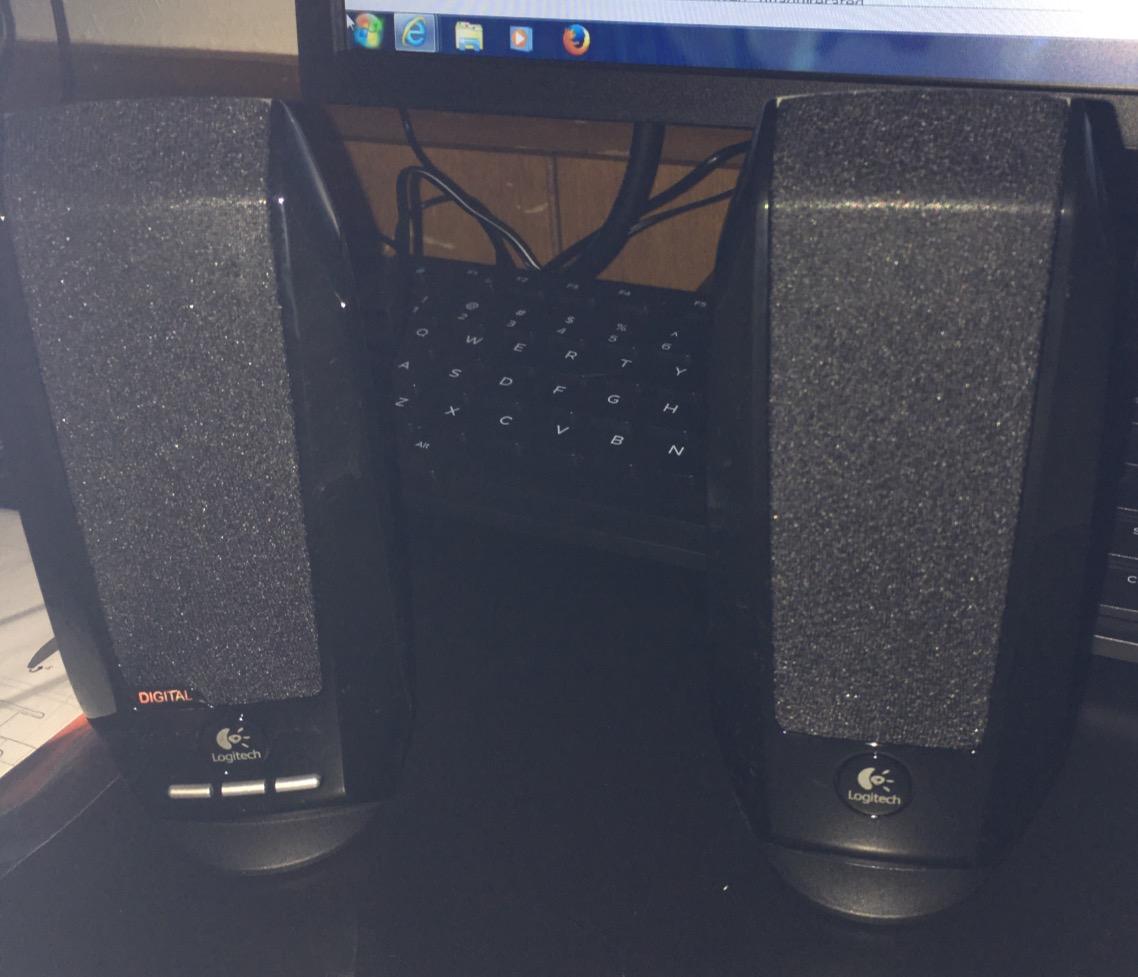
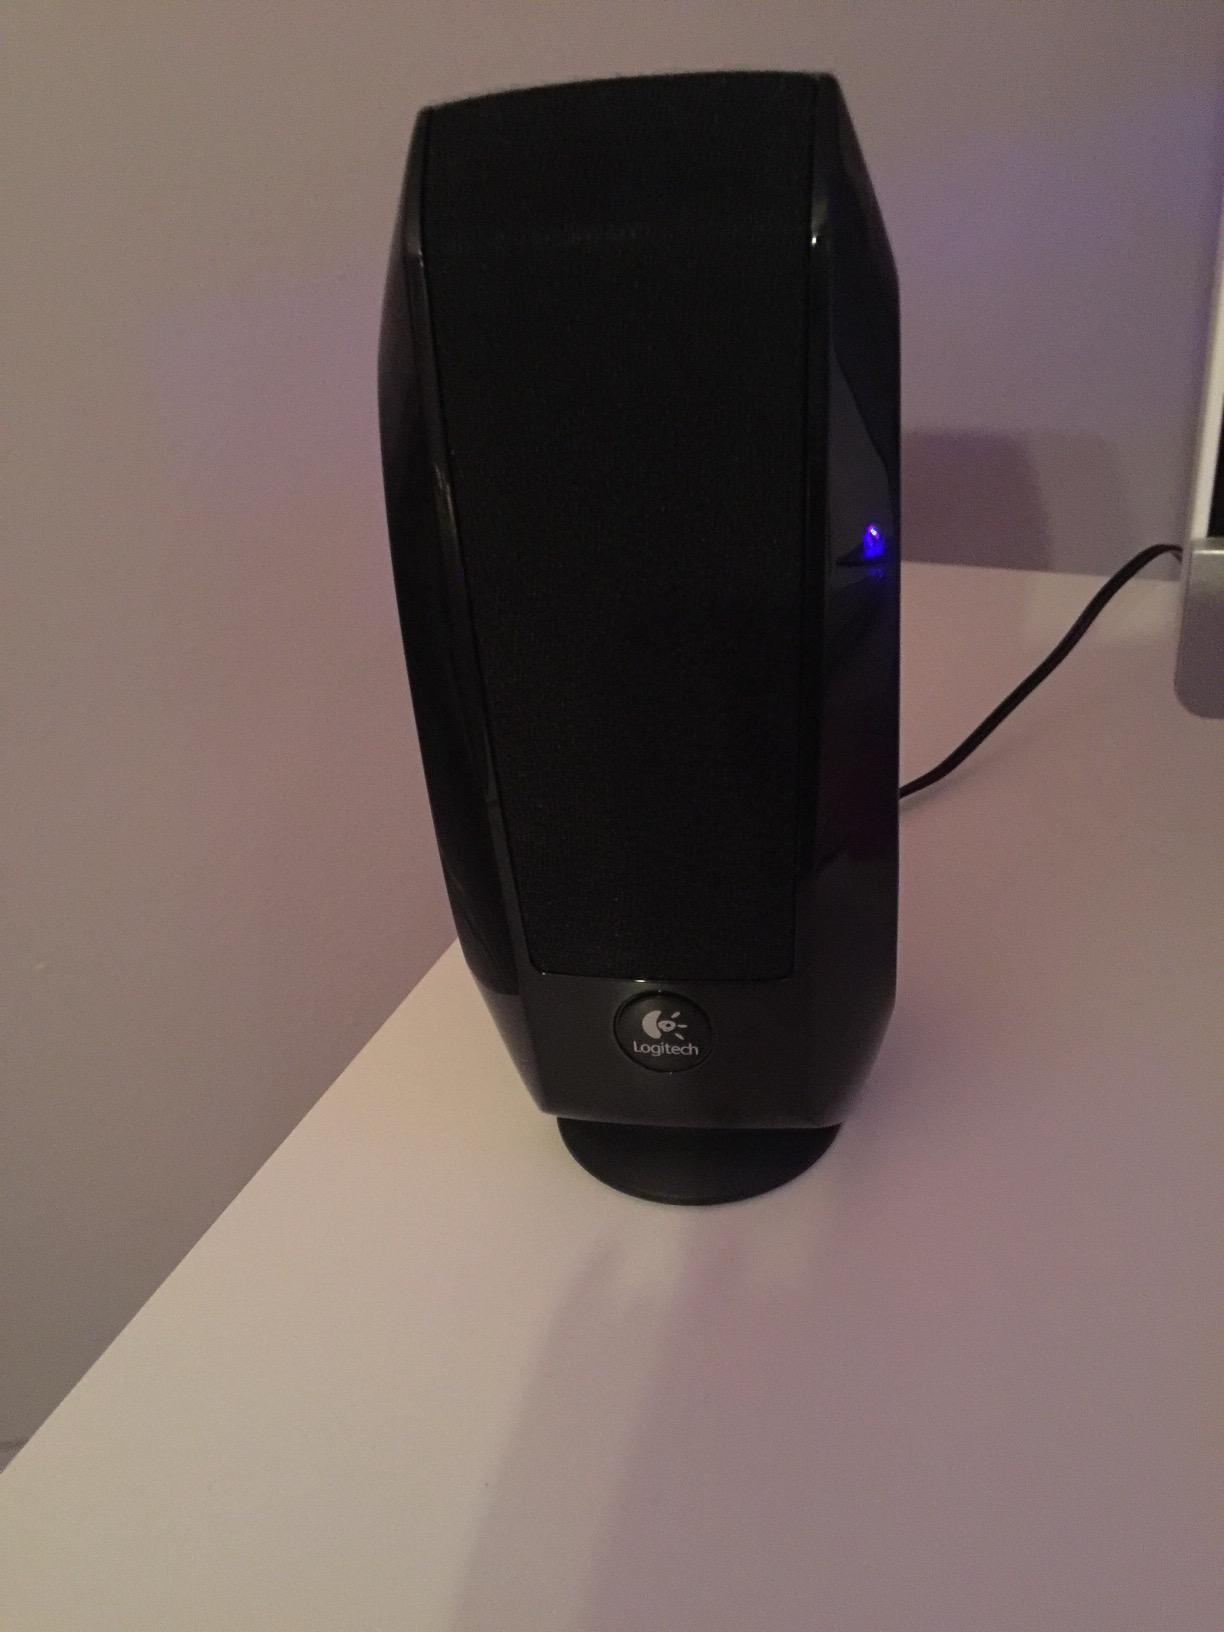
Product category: speaker
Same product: yes